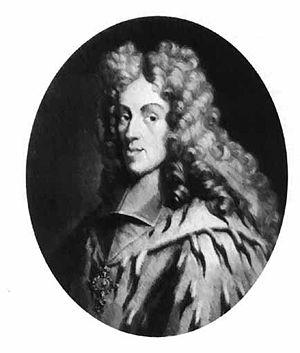
Les dates de prise de fonction et de mort des évêques de Tongres sont incomplètes et parfois erronées. Le premier évêque sur lequel il existe des documents est Domition d'Huy. Les évêques antérieurs au IVᵉ siècle sont légendaires, car l'évêché a été créé au début des années 400.